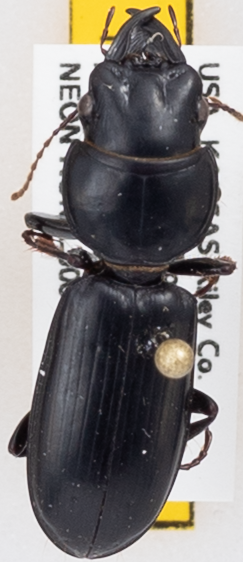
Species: Scarites subterraneus
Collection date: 2018-08-02
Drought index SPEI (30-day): -0.39
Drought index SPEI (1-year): -2.01
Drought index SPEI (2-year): -1.25